Barra Lighthouse (Mozambique)

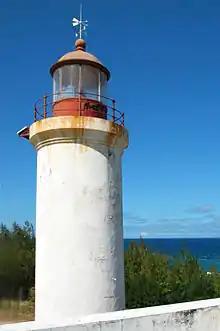
Barra Lighthouse, 2006

Barra Lighthouse is a lighthouse in southeastern Mozambique. The lighthouse stands on the Indian Ocean coast, at Barra Beach on the Ponta da Barra peninsula in Inhambane Province, 25 km drive from Inhambane city. The beach is a major Mozambican tourist destination. Snorkeling is popular below the lighthouse at low tide where there is a natural tidal pool. The wreck of the , an Italian-built cargo ship that ran aground in 1949, lies exposed nearby. The Barra and Tofo area is one of the global hotspots for divers to see whale sharks, sea turtles and manta rays.